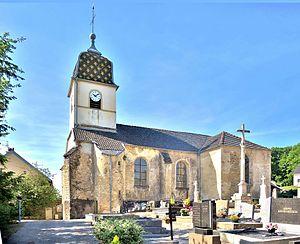
Eglise Saint-Jean-l'Evangéliste d'Andelarre. Haute-Saône
Andelarre est une commune française, située dans le département de la Haute-Saône en région Bourgogne-Franche-Comté.